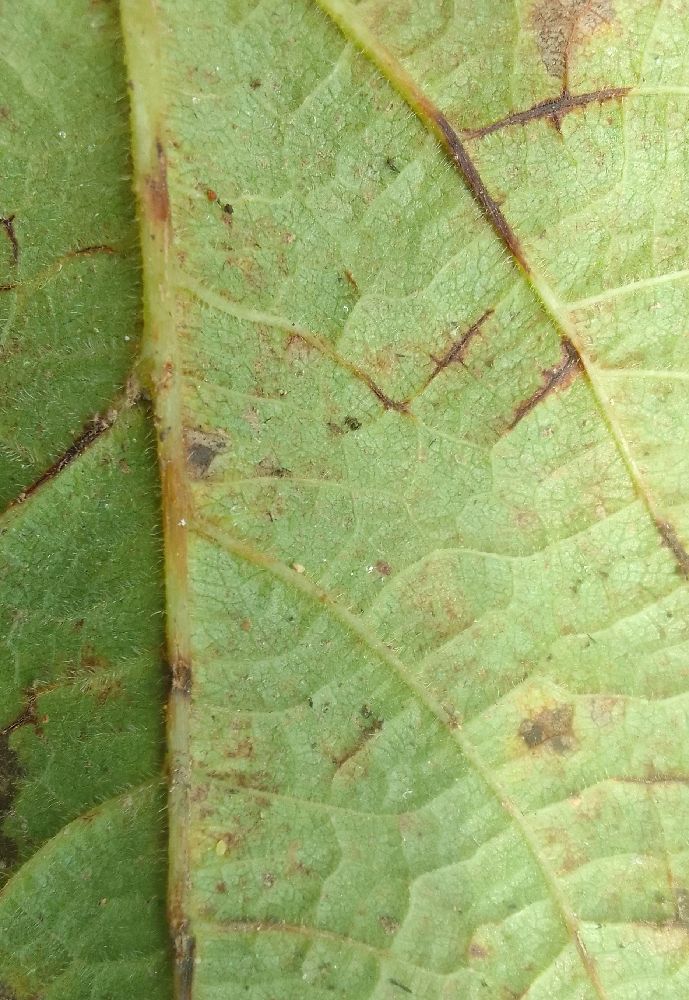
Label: anthracnose